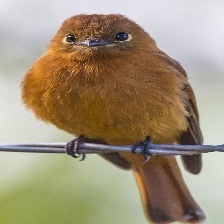
Species: CINNAMON FLYCATCHER
Scientific name: PYRRHOMYIAS CINNAMOMEUS